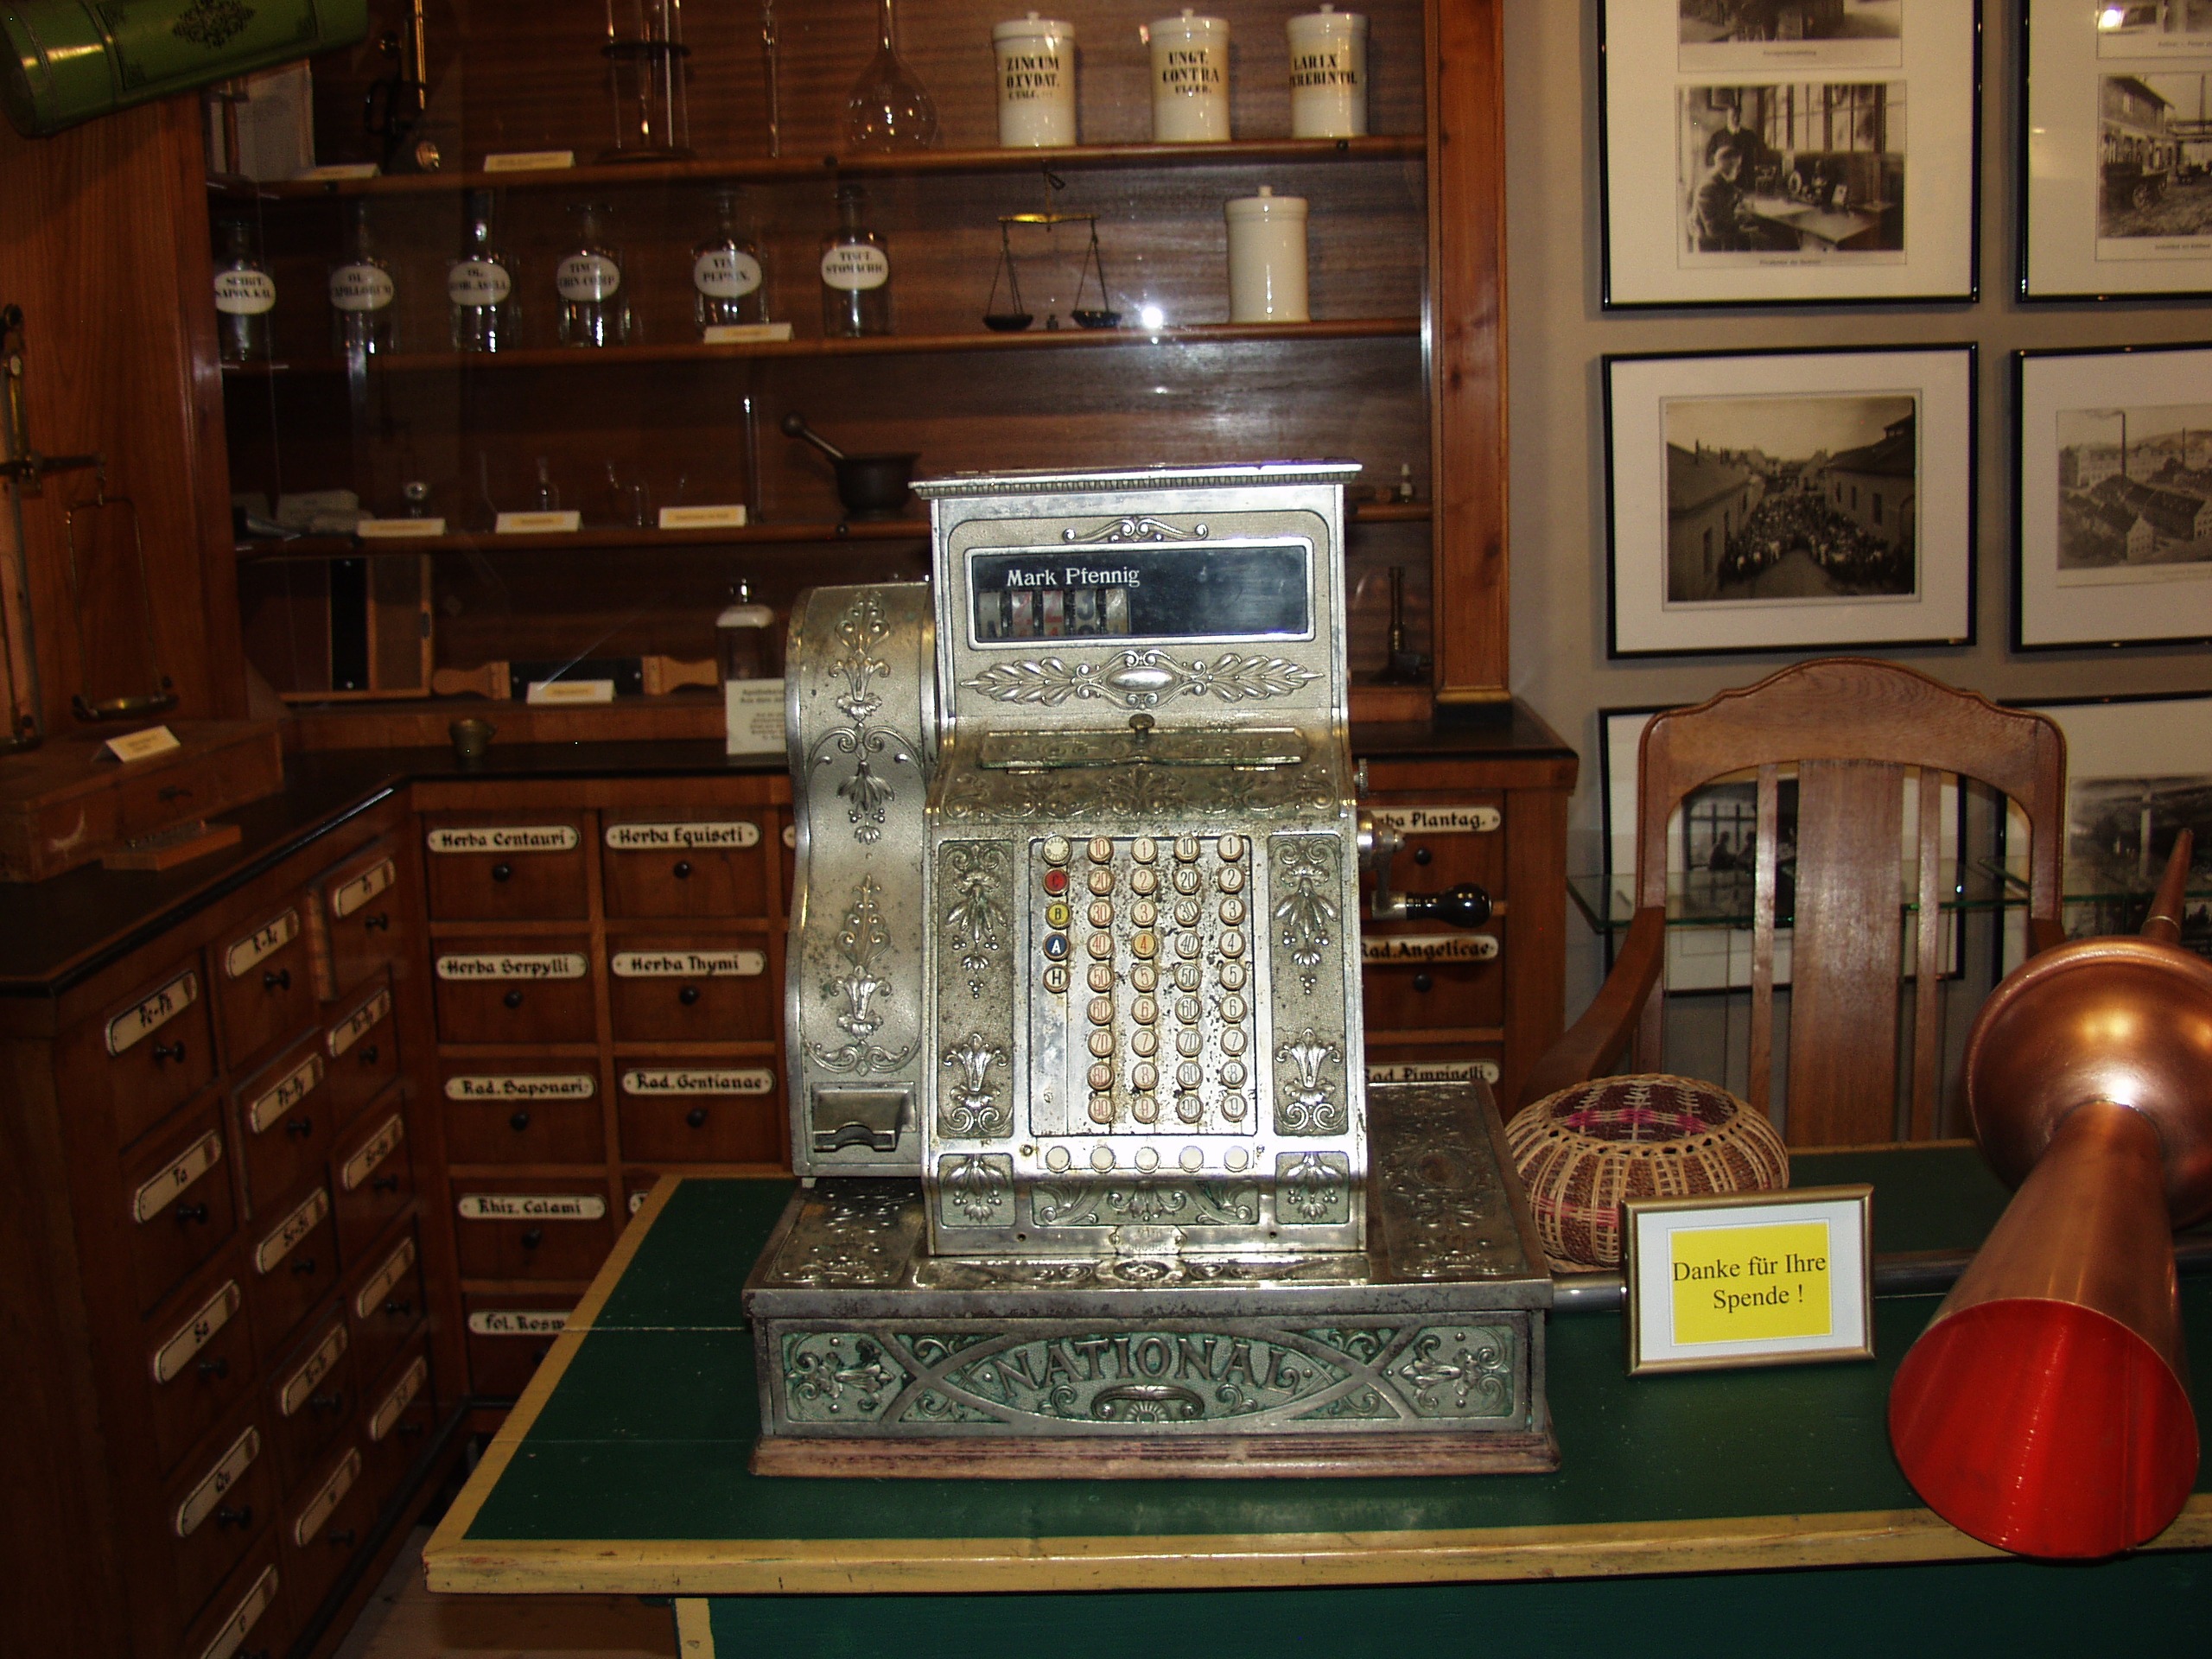
antique, museum, medicine, interior design, pharmacy, tourist attraction, medical, cash machines, 19 century, heimatmuseum thannhausen, veterinary practices